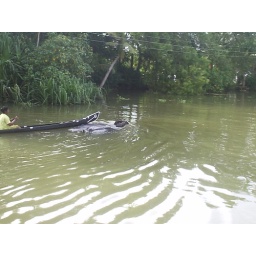
Water buffalo swimming in front of the boat (Alleppey Backwaters)